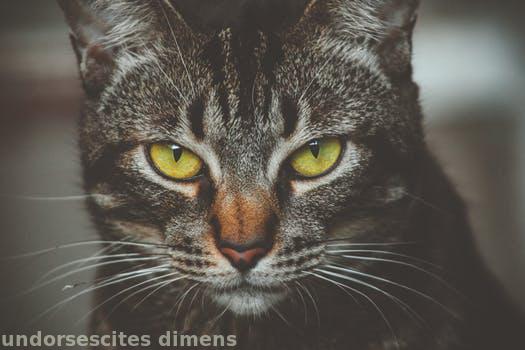
Label: Watermark